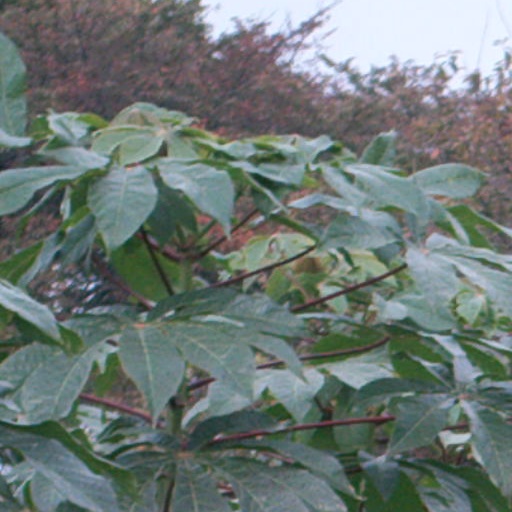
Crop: cassava